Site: brandenburg
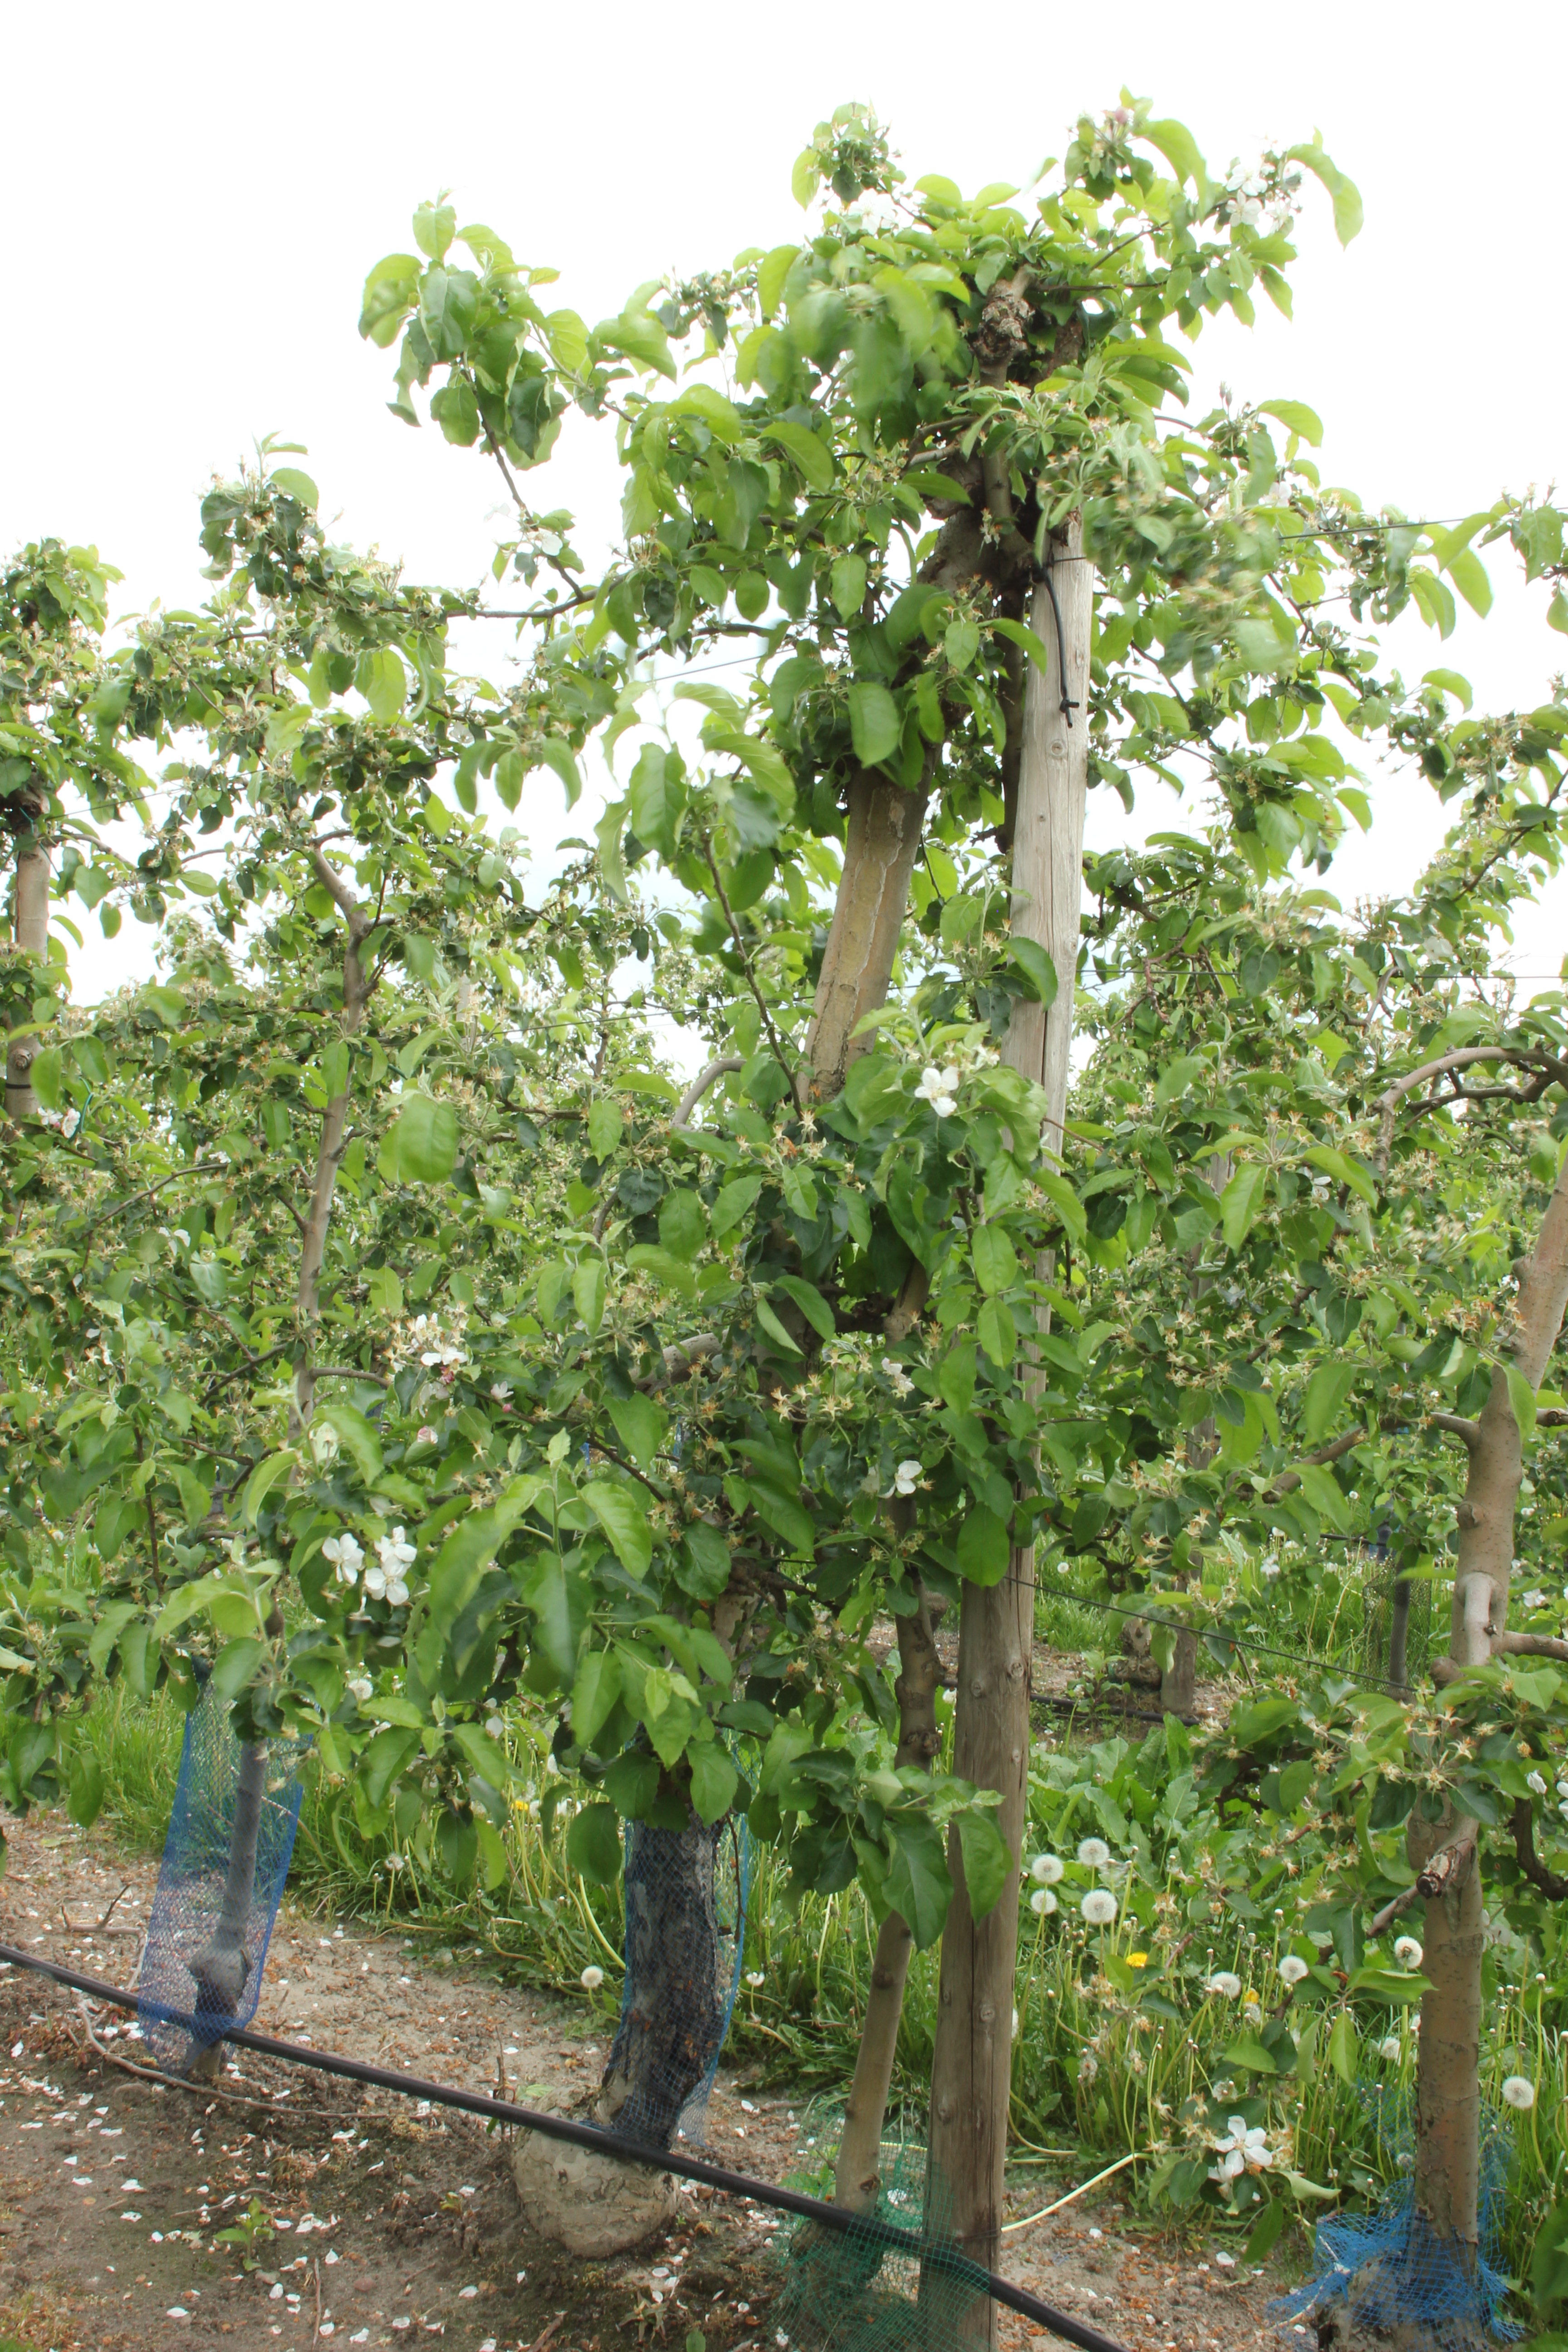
Growth stage (BBCH 67): Flowering